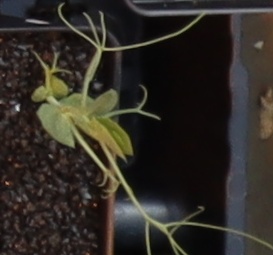
Label: Field Pea